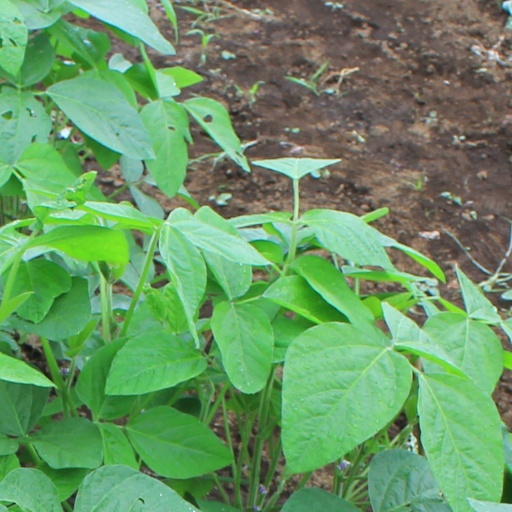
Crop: soybean